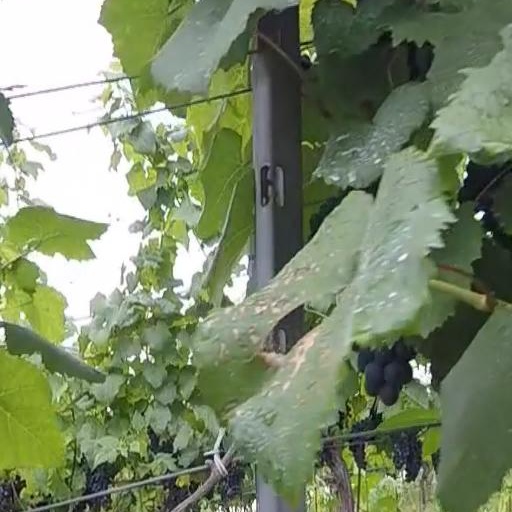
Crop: grape